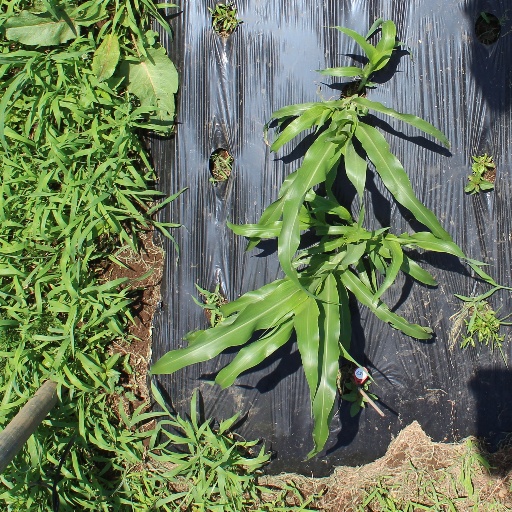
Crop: sorghum